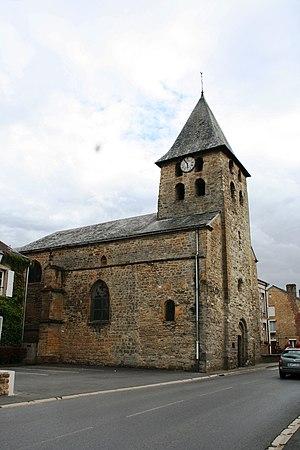
Église Saint-Jean-Baptiste de Warcq (Ardennes, France) This building is classé au titre des Monuments Historiques. It is indexed in the Base Mérimée, a database of architectural heritage maintained by the French Ministry of Culture,
Cet article recense les monuments historiques des Ardennes, en France.
L'église Saint-Jean-Baptiste est une église située à Warcq, en France, comprenant une partie de style roman et une partie gothique.